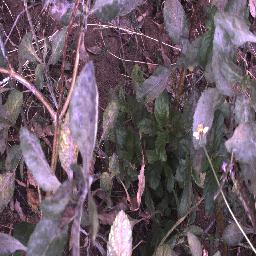
Label: snake_weed